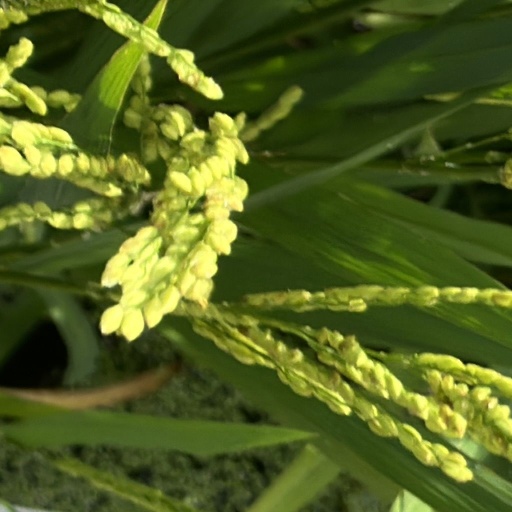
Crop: rice